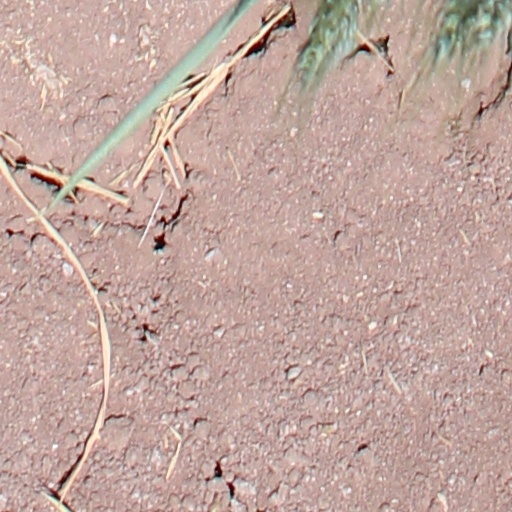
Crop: wheat